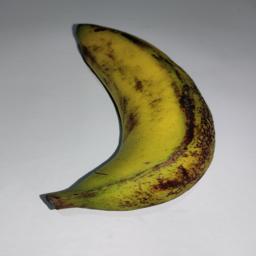
Banana variety: Sagor Kola